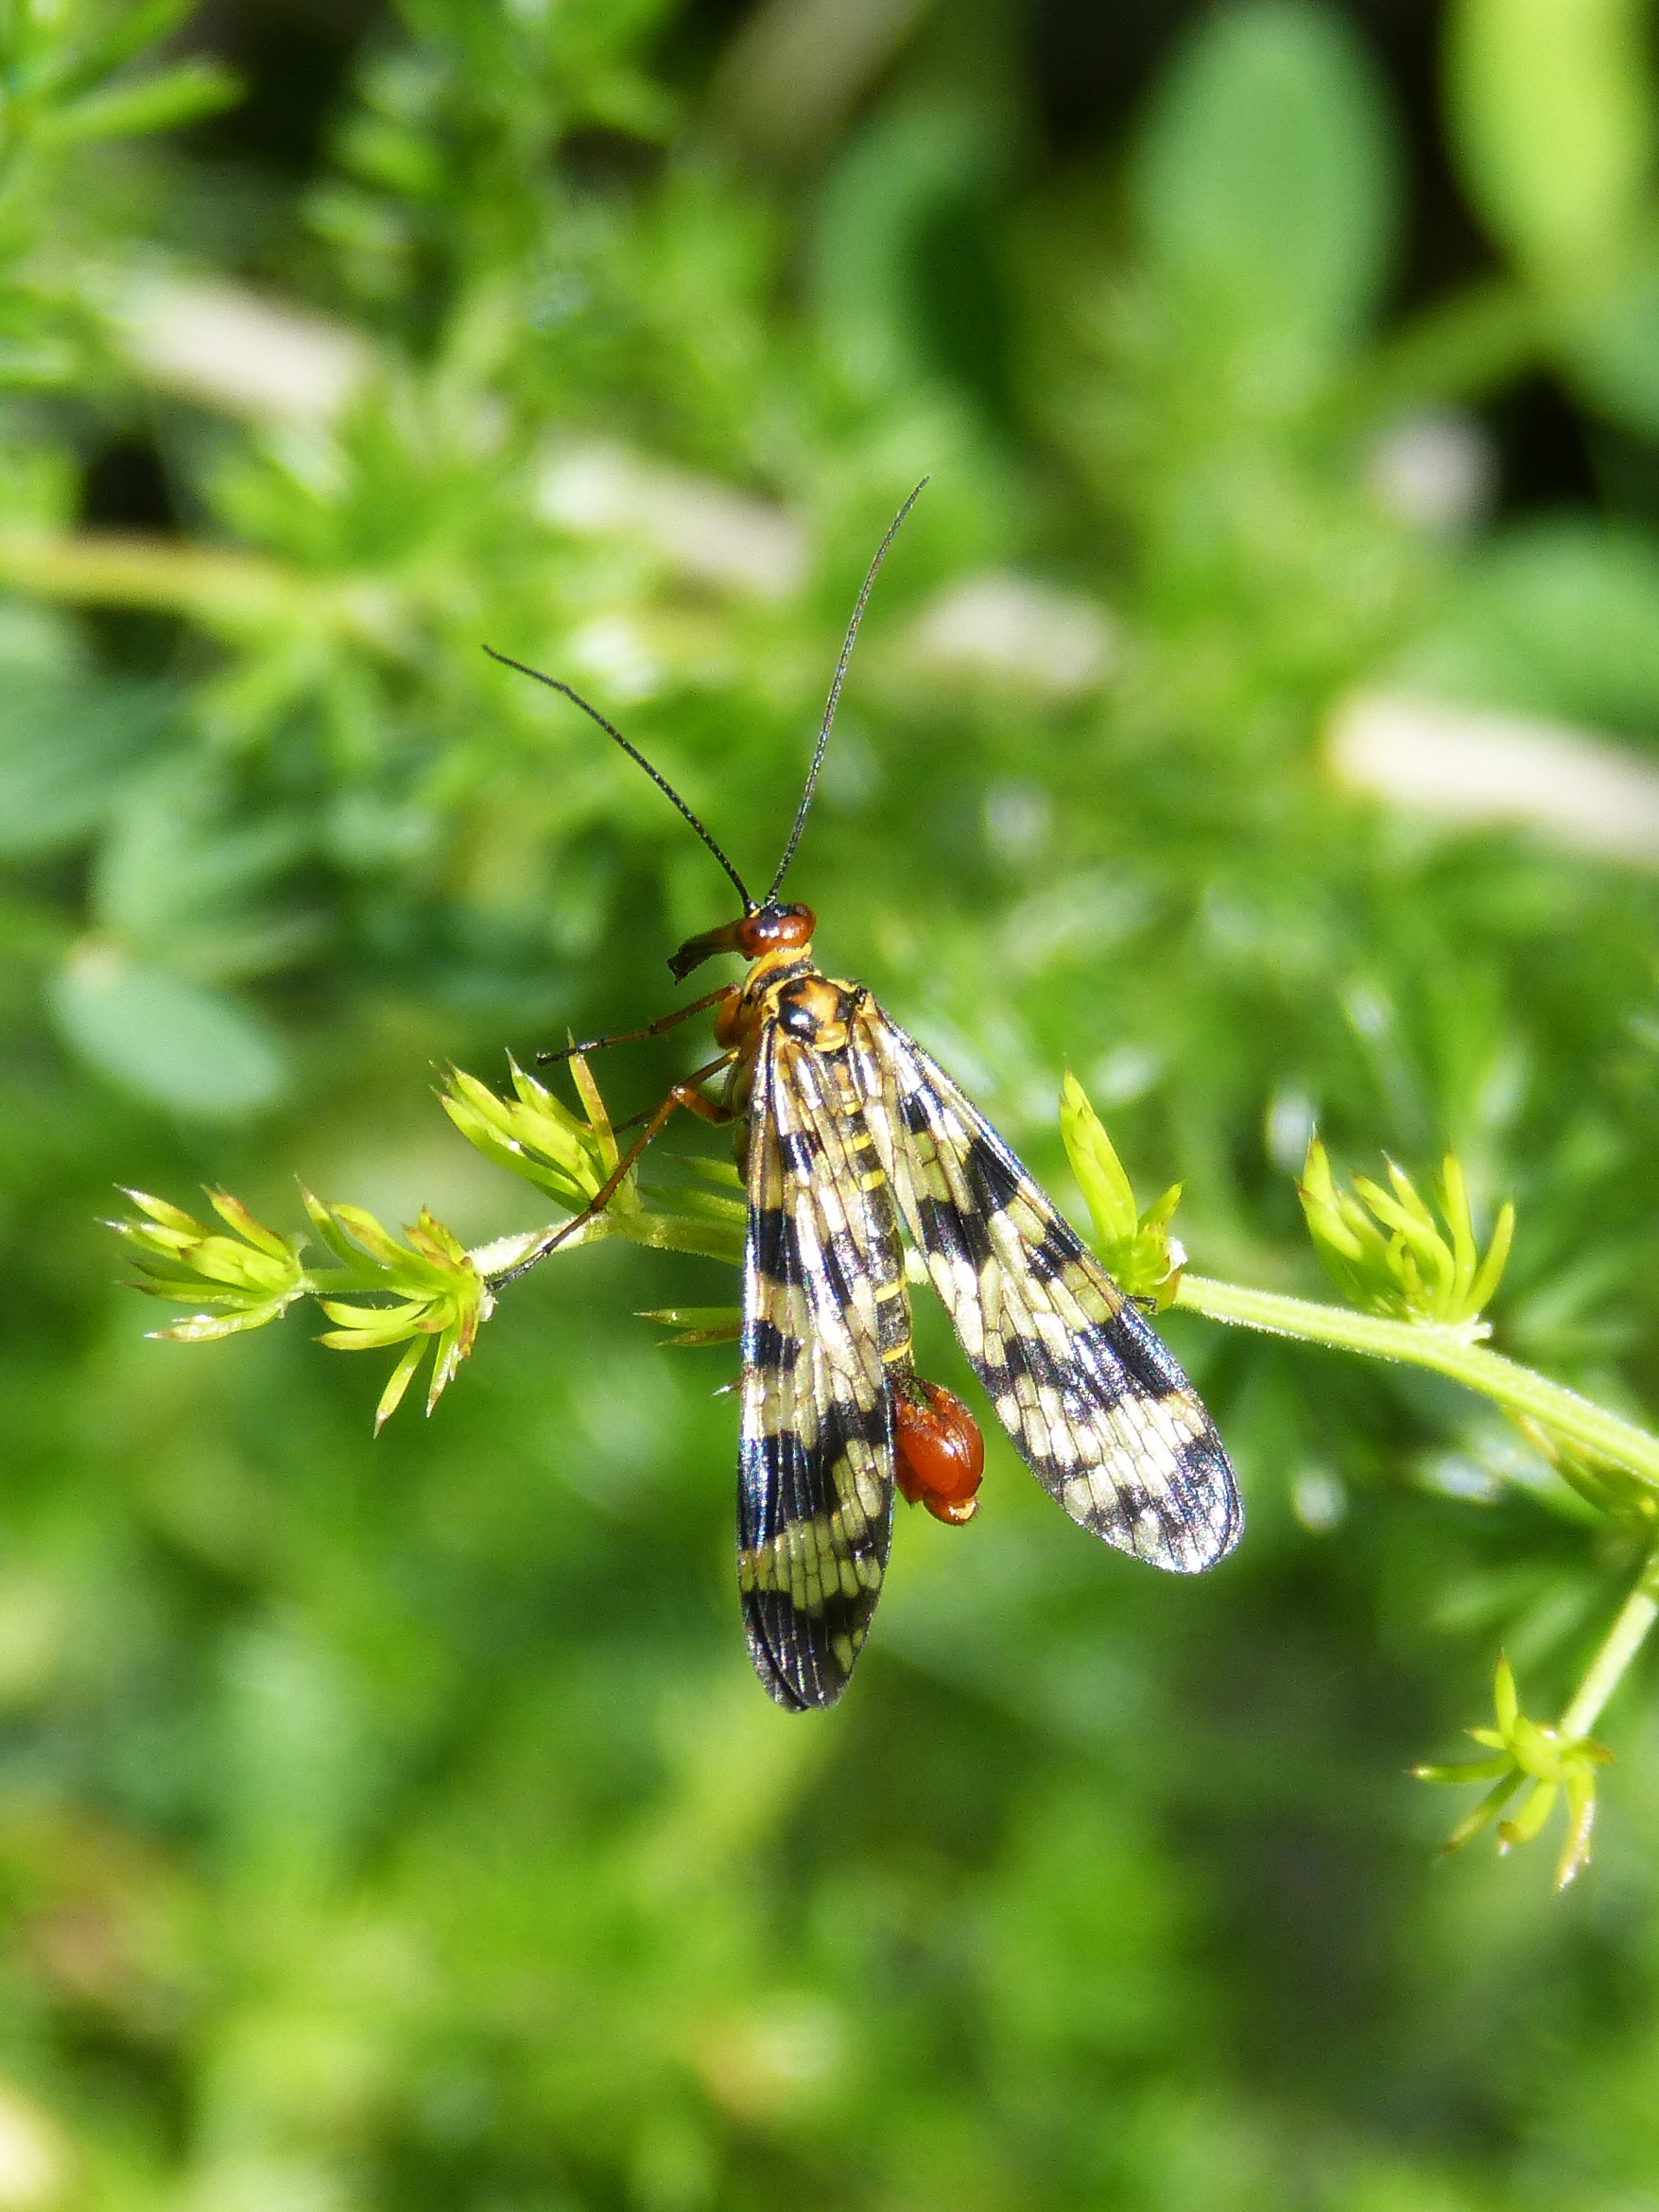
nature, grass, meadow, leaf, flower, wildlife, green, insect, botany, moth, butterfly, flora, fauna, invertebrate, monarch butterfly, wings, macro photography, arthropod, pollinator, panorpa communis, scorpion fly, moths and butterflies, lycaenid